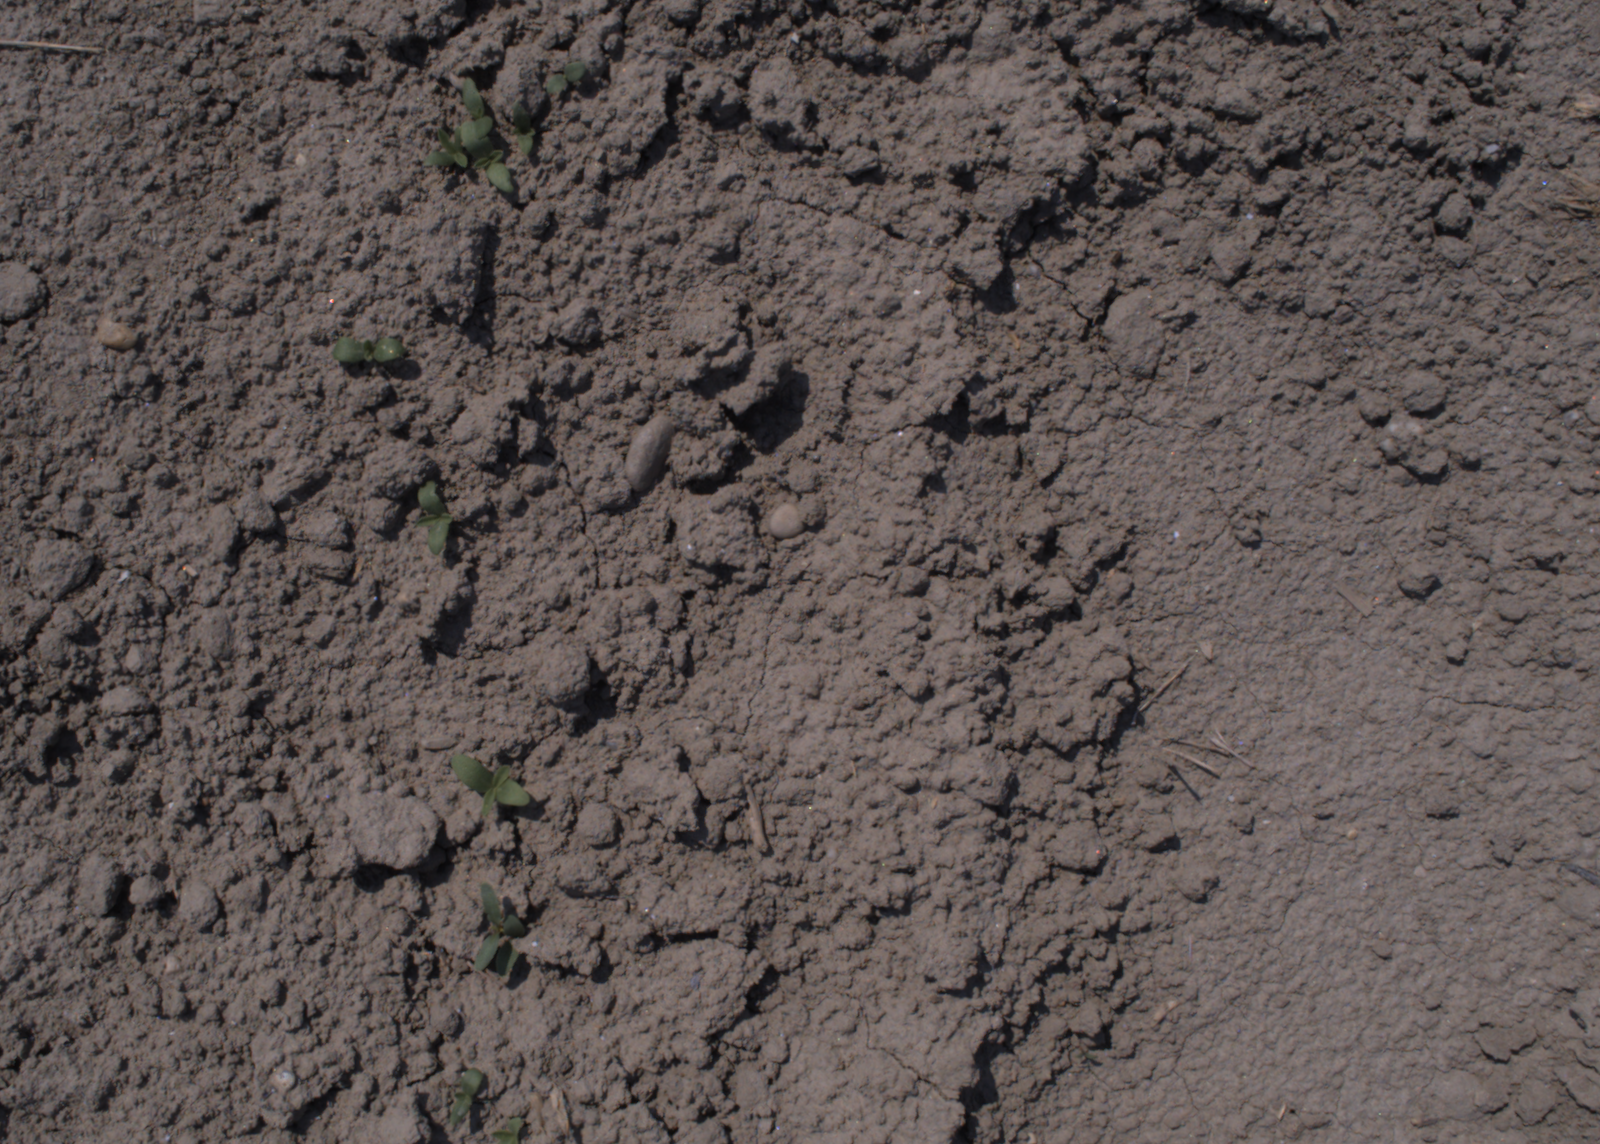
Capture date: 10.08.2020 12:34:21
Weather: sunny
Wind: light
Seeding date: 21.07.2020
Plant canopy height (mm): 930